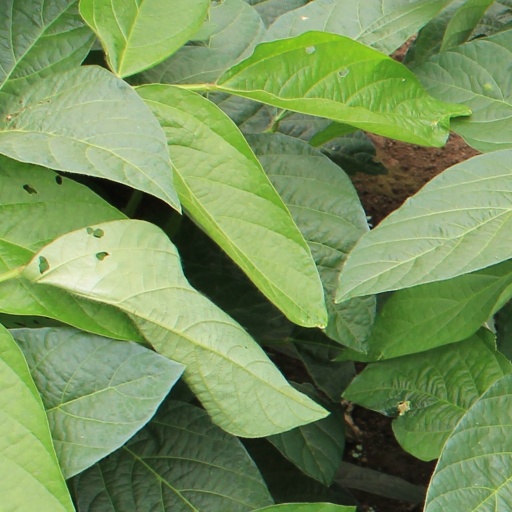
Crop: soybean